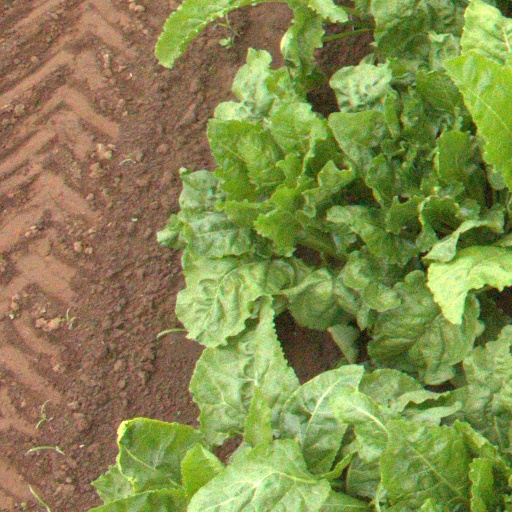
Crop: sugar beet